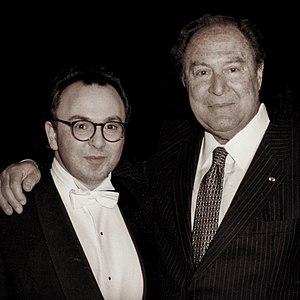
Marc Zuili et Jean-Pierre Rampal
Marc Zuili, né le 22 avril 1962 à Paris, est un flûtiste français, élève de Jean-Pierre Rampal, reconnu pour ses interprétations du répertoire baroque et classique, aussi bien sur instruments anciens que contemporains. Il joue une flûte traversière en ébène, à quatre clefs ayant appartenu au célèbre flûtiste Friedrich Ludwig Dülon.